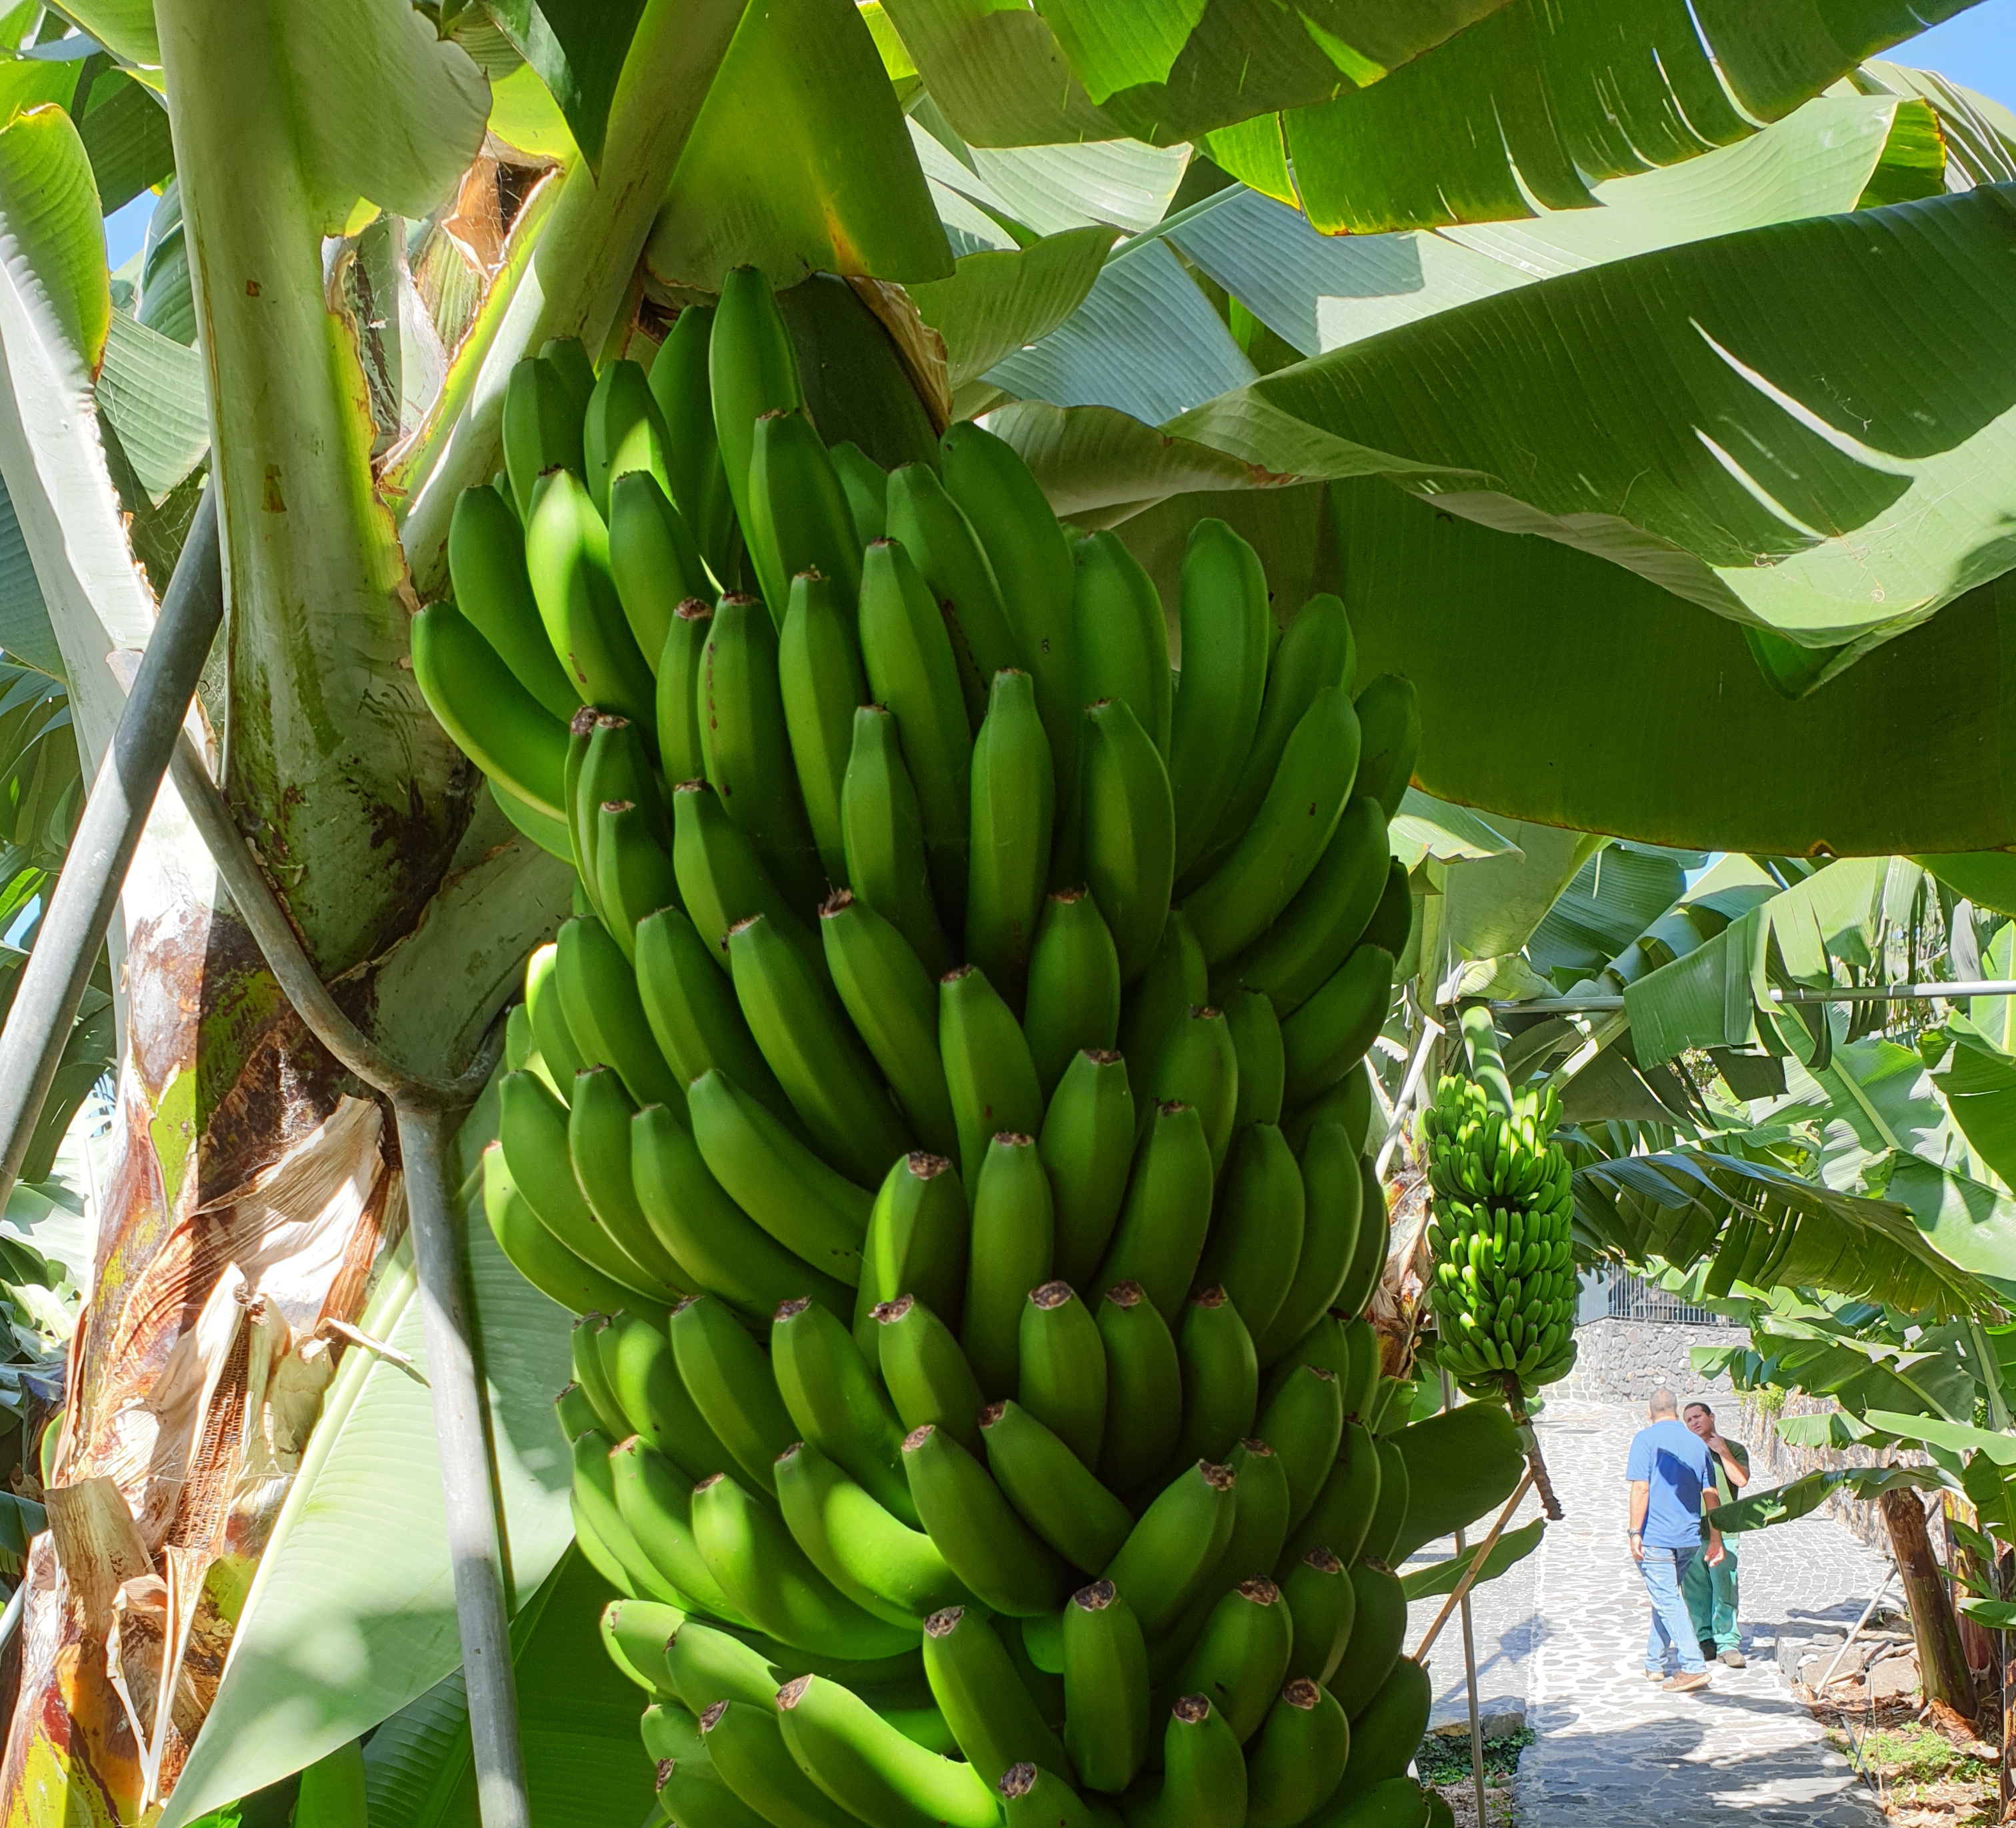
Label: Cut